Alfonso Balzico

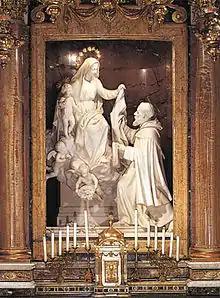
Statue of the Virgin Mary giving the Scapular to St Simon Stock, Santa Maria della Vittoria, Rome, by "Alfonso Balzico", 19th century

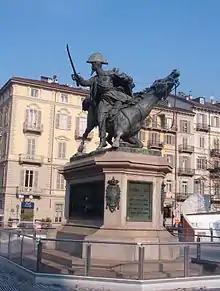
Statue of Ferdinand of Savoy, Turin

Alfonso Balzico (18 October 1825 – 3 February 1901) was an Italian sculptor. He was born in Cava de' Tirreni, near Salerno in Italy and died in Rome.